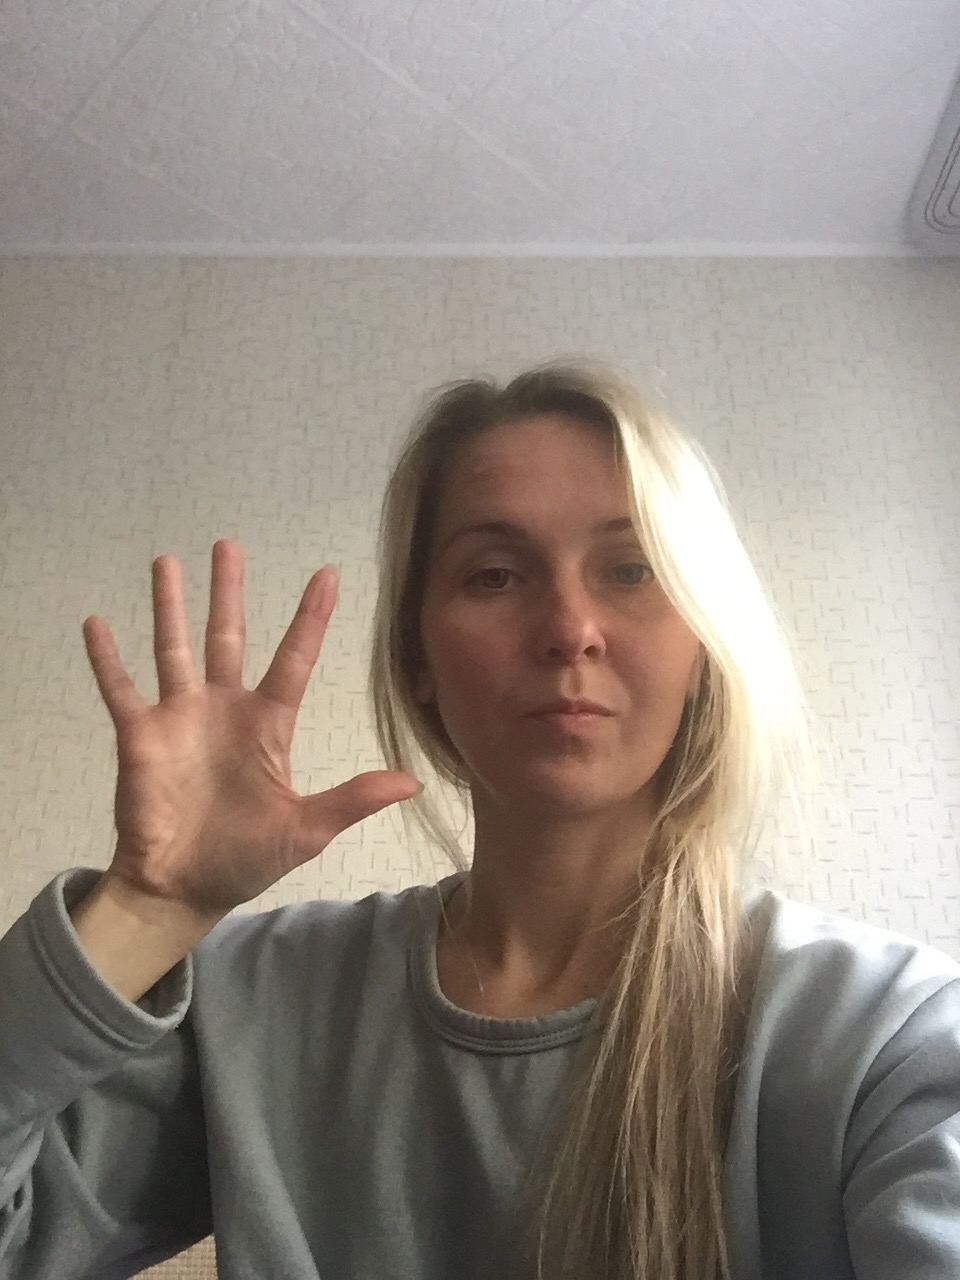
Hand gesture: palm